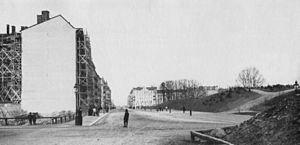
Le Vasaparken est un parc de Stockholm du quartier de Vasastan situé entre les places Odenplan et Sankt Eriksplan. Il tire son nom de la dynastie Vasa.